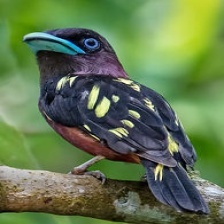
Species: BANDED BROADBILL
Scientific name: EURYLAIMUS JAVANICUS